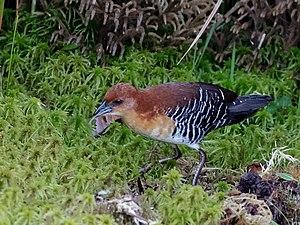
Le Râle de Conover est une espèce d'oiseaux de la famille des Rallidae.